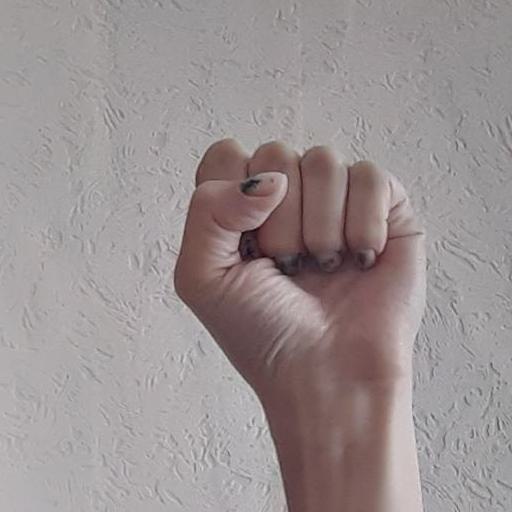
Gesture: fist